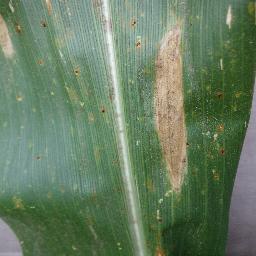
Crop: corn
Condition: (maize)_northern_blight